House of Loreius Tiburtinus

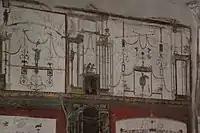
Fourth style frescoes with Egyptian motifs in oecus "f"

Ala "b", a relatively large room decorated in the Fourth Style with red panels on a dark blue ground with floating soldier figures, survived, though it has faded severely from exposure.